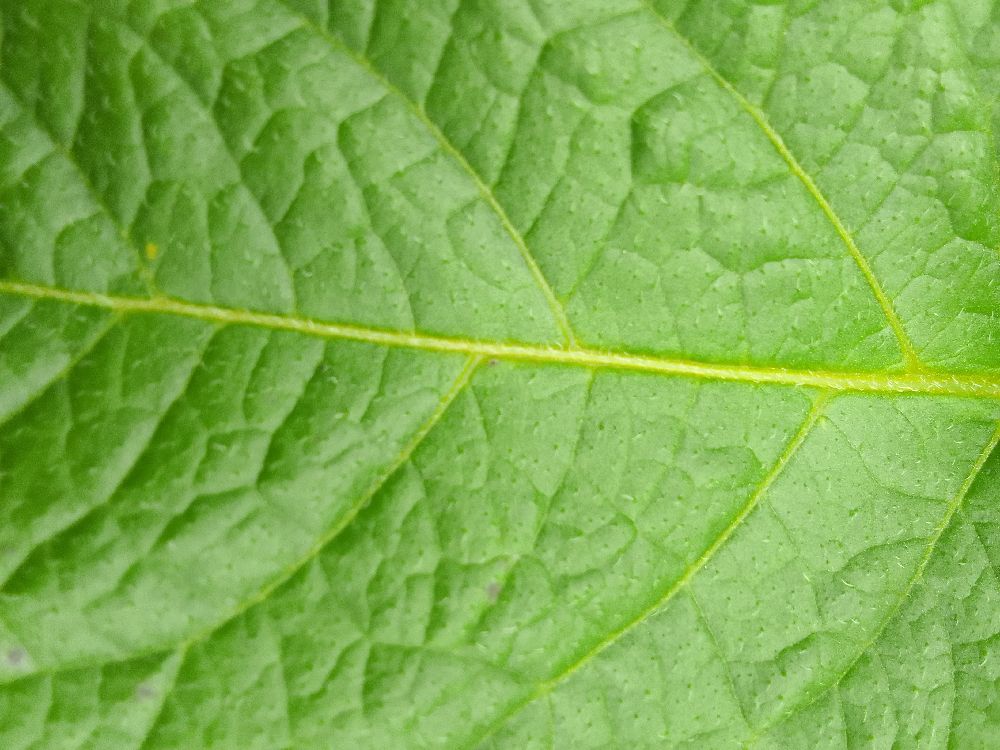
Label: Healthy